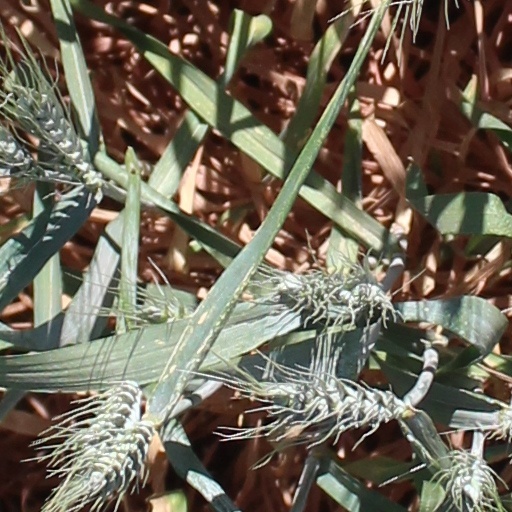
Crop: wheat